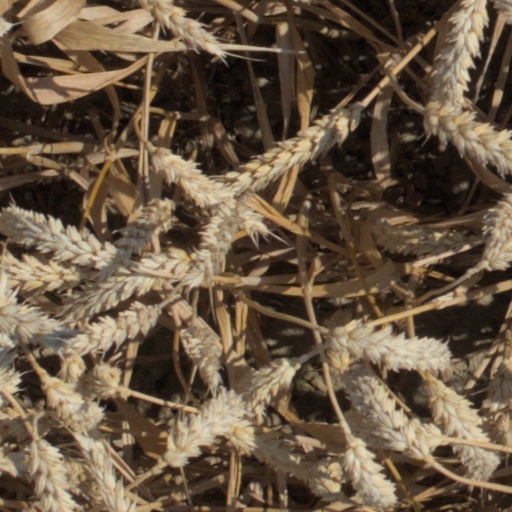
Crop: wheat